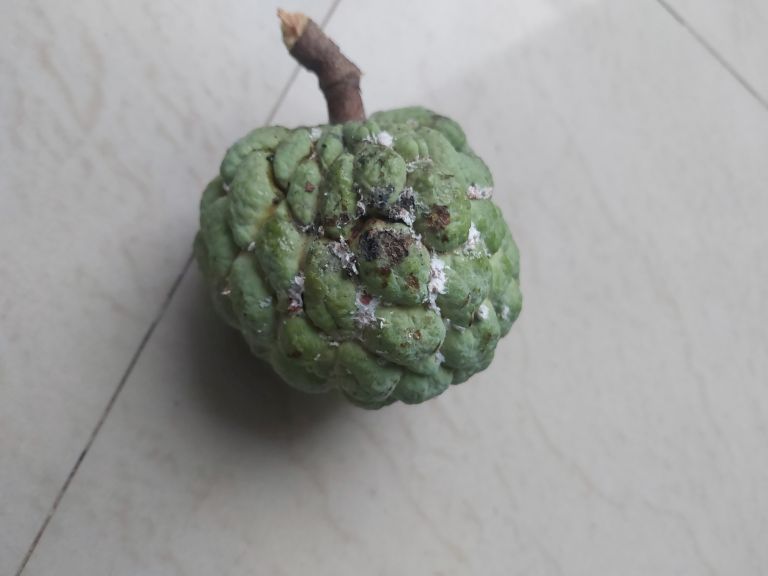
Disease label: Leaf spot on fruit